Hemodialysis

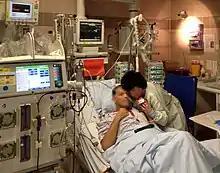
A patient of an intensive care unit in a German hospital in 2015 who had a nearly complete dysfunction of the kidneys due to a severe sepsis. The hemodialysis had to be carried out with a portable machine (left) on rollers near the bed, because the patient was too weak to leave the bed. Without this treatment, he would not have survived.

Conventional hemodialysis is usually done three times per week, for about three to four hours for each treatment (Sometimes five hours for larger patients), during which the patient's blood is drawn out through a tube at a rate of 200–400 mL/min. The tube is connected to a 15, 16, or 17 gauge needle inserted in the dialysis fistula or graft, or connected to one port of a dialysis catheter. The blood is then pumped through the dialyzer, and then the processed blood is pumped back into the patient's bloodstream through another tube (connected to a second needle or port). During the procedure, the patient's blood pressure is closely monitored, and if it becomes low, or the patient develops any other signs of low blood volume such as nausea, the dialysis attendant can administer extra fluid through the machine. During the treatment, the patient's entire blood volume (about 5 L) circulates through the machine every 15 minutes. During this process, the dialysis patient is exposed to a week's worth of water for the average person.